The Museum of the First President of the Republic of Kazakhstan

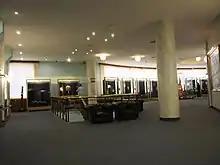
Exhibition room in the Museum of the First President of the Republic of Kazakhstan, 2017

The Museum of the First President of the Republic of Kazakhstan is a museum situated in Astana. It was established by Decree of the President of the Republic of Kazakhstan on August 28, 2004. It is located on 11 Beibitshilik Street, in Astana.